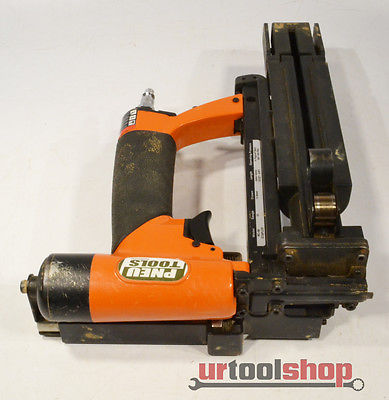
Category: stapler